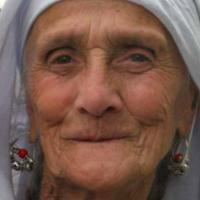
Age group: age 80 +